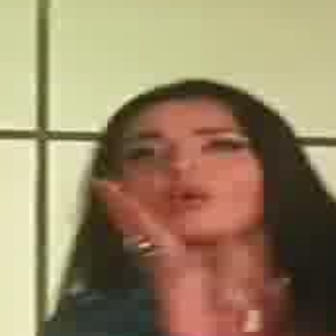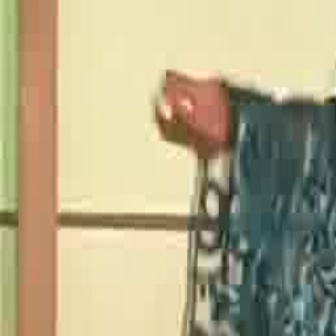
  Please identify the target specified by the bounding box [89,178,189,277] in the first image and locate it in the second image. Return the coordinates in [x_min,y_min,x_max,y_max] format.
Answer: [148,61,237,151]